Troy H. Middleton

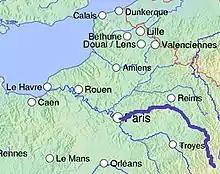
The Marne River (dark blue)

The first assignment of the 4th Division was to become a reserve unit for the British, just south of Calais. The Americans gave up their Springfield Rifles for some British Enfields for which there was available ammunition. When the Germans began an offensive north of Paris, the 4th was put onto trains and sent to the Marne River, about twenty-five miles west of Chateau Thierry. Here the 4th became a reserve unit for the badly battered 42nd Division. In late July 1918, Middleton, promoted to major on 7 June, moved his First Battalion in to support the 167th Regiment of the 42nd Division. In the ensuing operation, called the Second Battle of the Marne, four days of heavy fighting took place against the Prussian Fourth Guard Division fresh from a month's rest. While the veteran Germans fought with determination, the Americans were able to push them back about twelve miles, though at a considerable cost—more than one in four of the Americans became casualties.